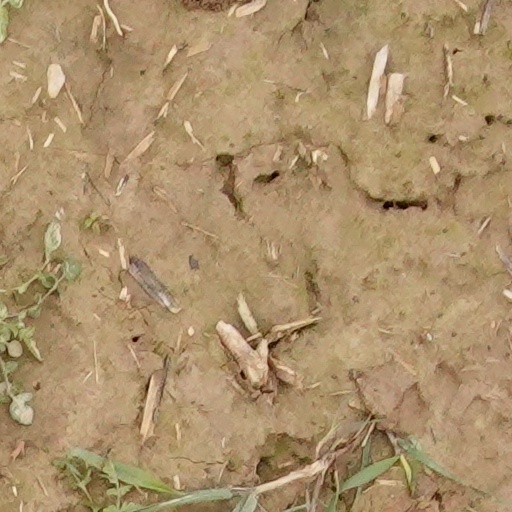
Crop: wheat